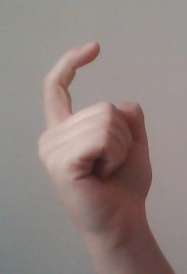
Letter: ra